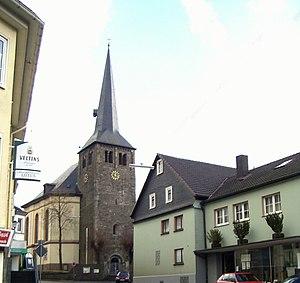
Hamm (Sieg) est une municipalité allemande située dans le land de Rhénanie-Palatinat et l'arrondissement d'Altenkirchen.